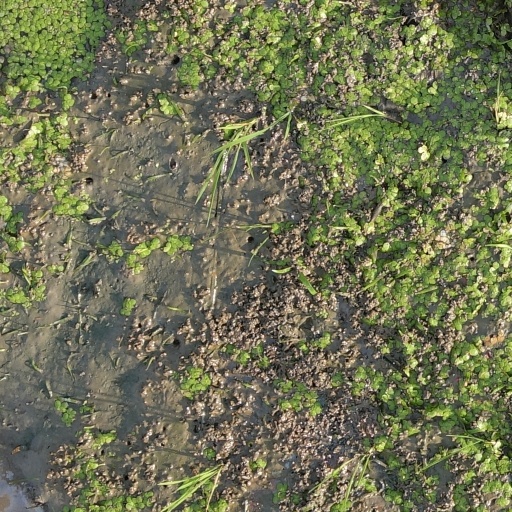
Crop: rice